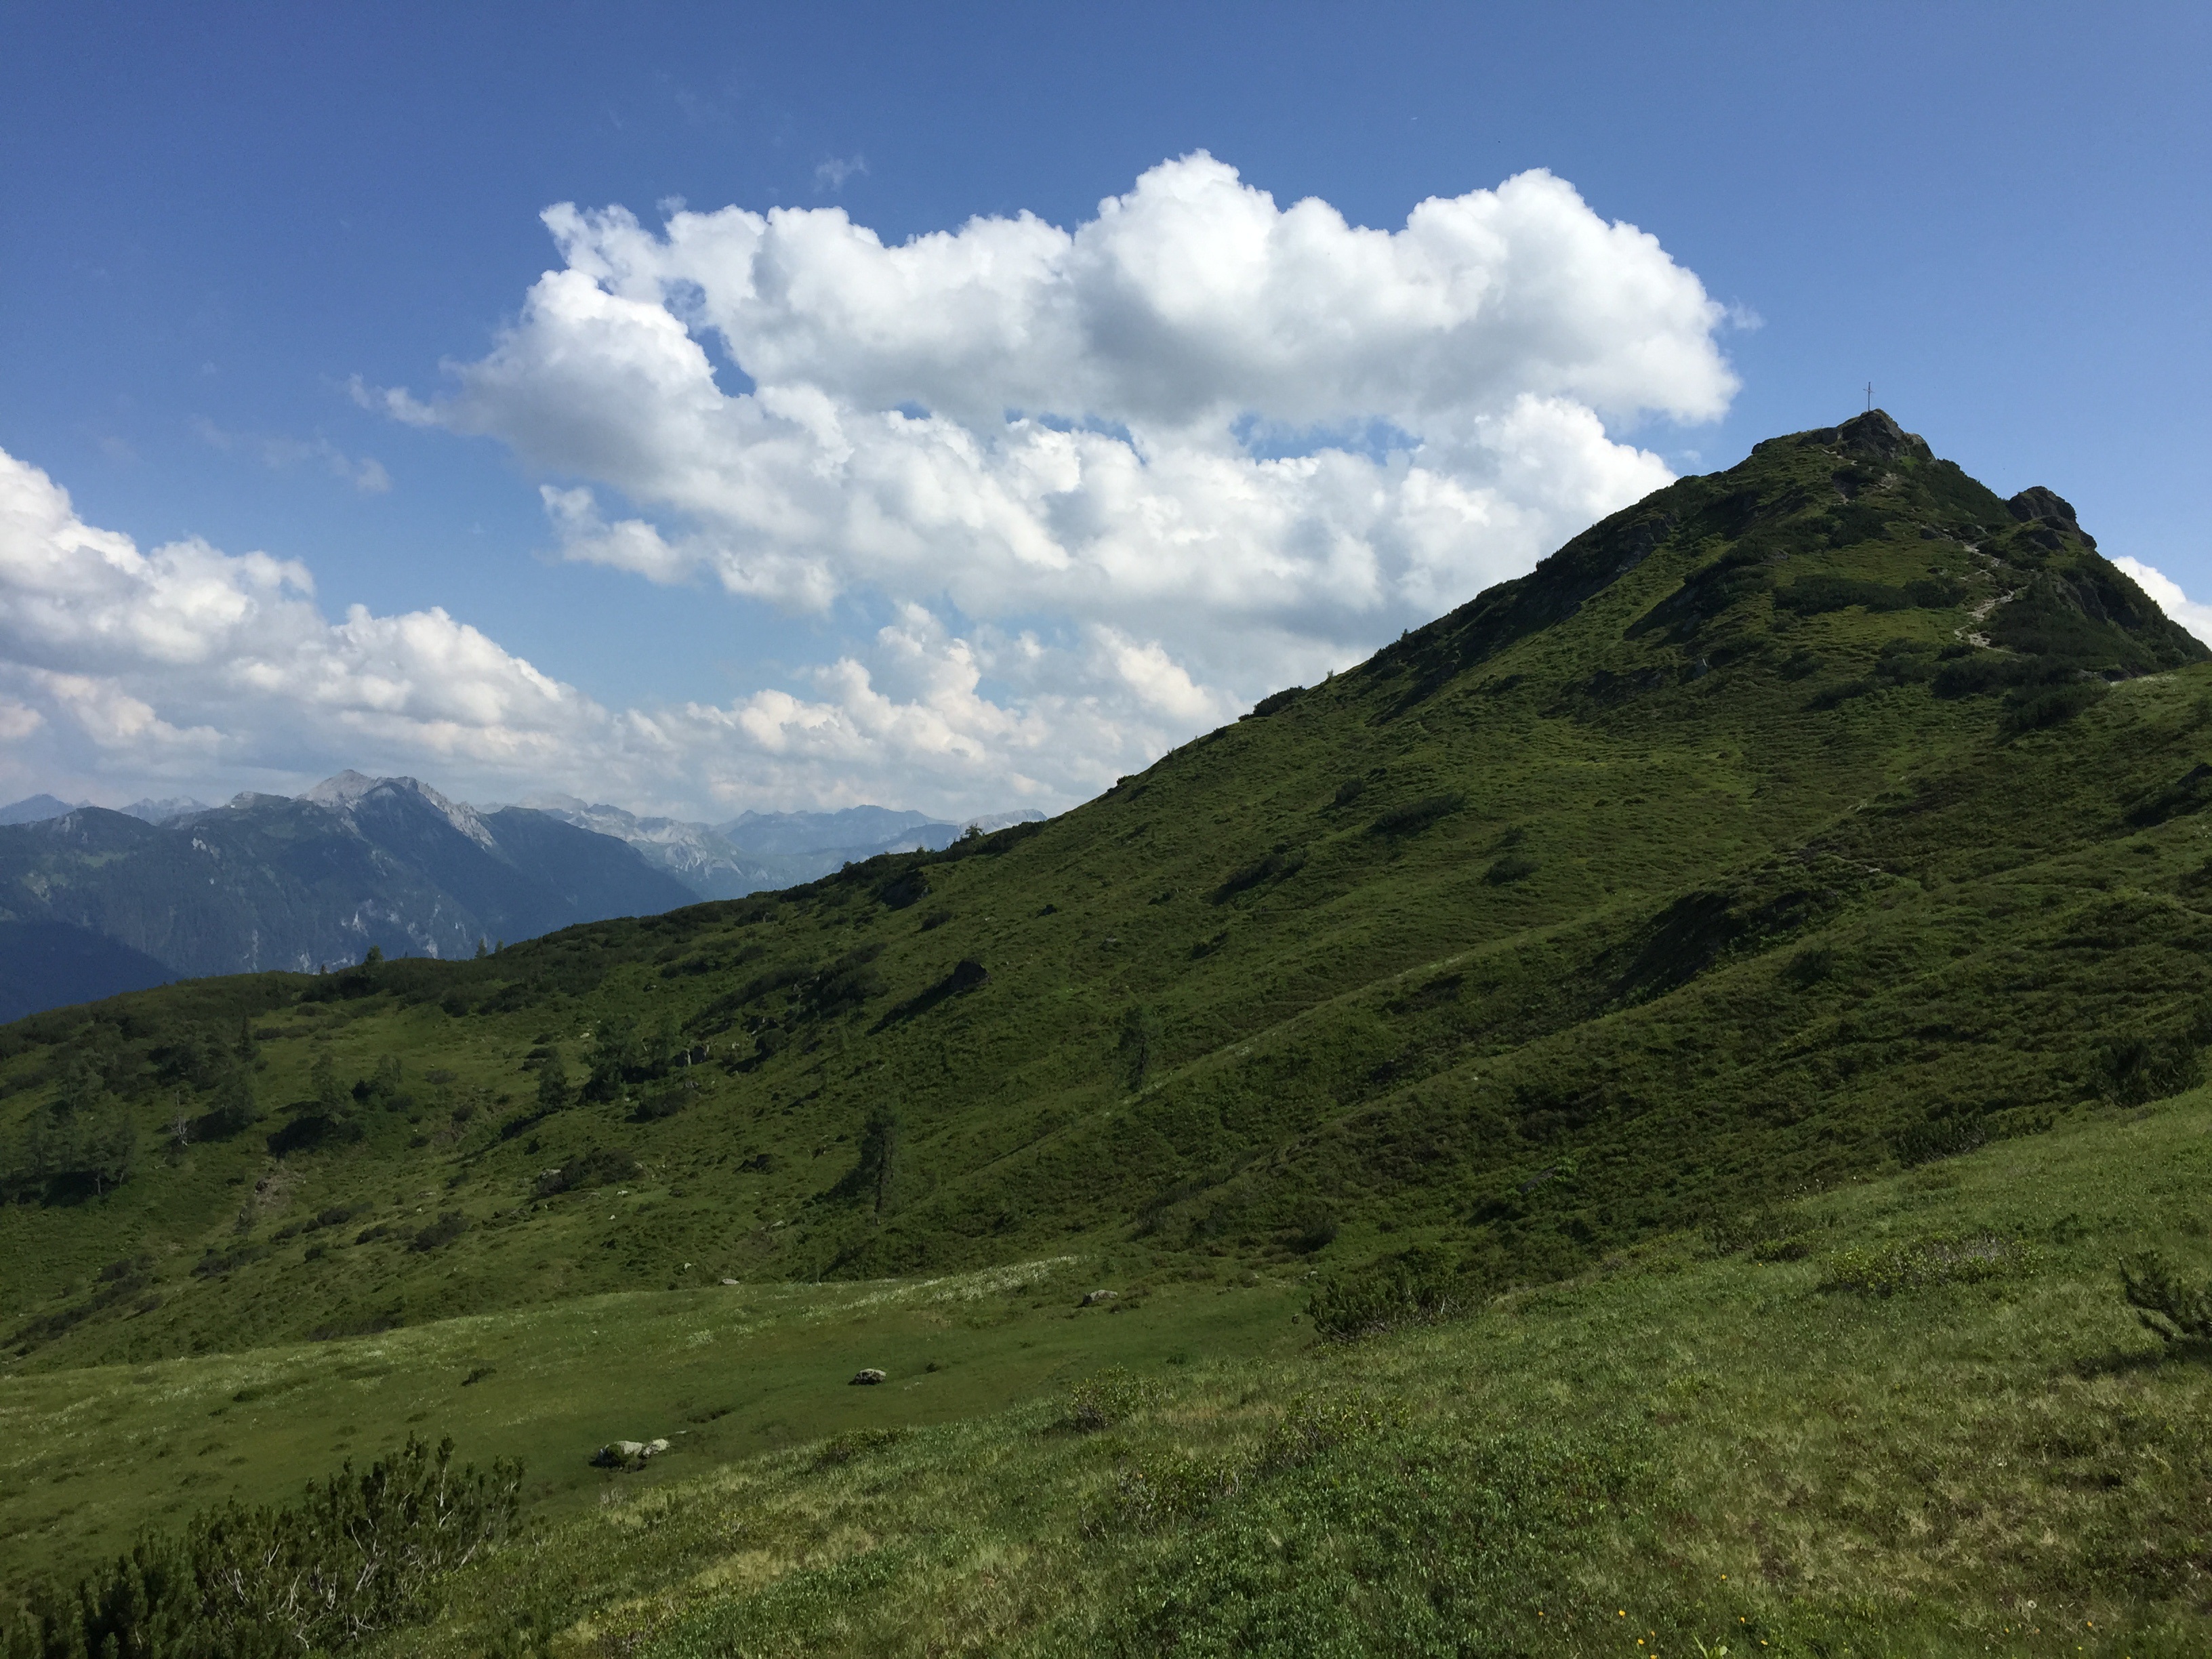
landscape, nature, wilderness, mountain, cloud, sky, meadow, hill, adventure, valley, mountain range, pasture, highland, ridge, plain, summit, austria, alps, grassland, plateau, fell, loch, ecosystem, landform, mountain pass, geographical feature, mountainous landforms